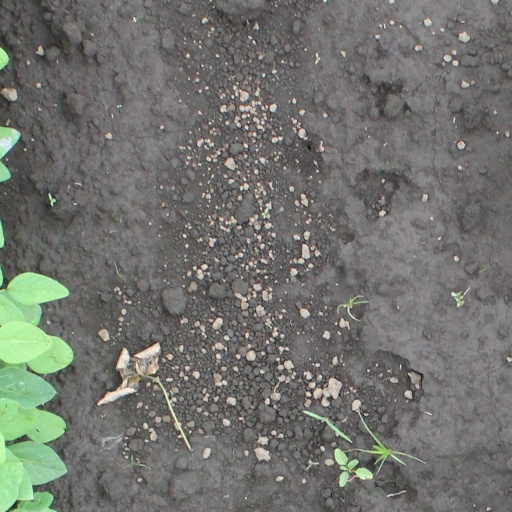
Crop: soybean